John A. Peters (1864–1953)

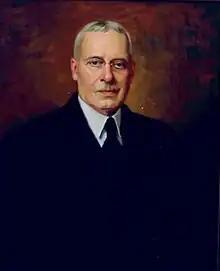
Peters's court portrait.

Peters was nominated by President Warren G. Harding on October 25, 1921, to a seat on the United States District Court for the District of Maine vacated by Judge Clarence Hale. He was confirmed by the United States Senate on November 14, 1921, and received his commission the same day. He, however, did not take his seat until January 2, 1922 after resigning from the House. He assumed senior status on January 2, 1947. His service terminated on August 1, 1953, due to his retirement.